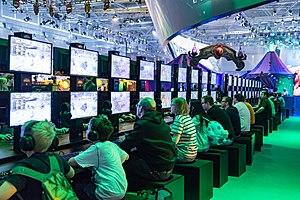
Krig / Krig som spil
Der spilles World of Warcraft ved Gamescom-spilmessen i Köln i sommeren 2017.
Krig er en tilstand af væbnet konflikt mellem samfund eller stater, en tilstand normalt kendetegnet ved ekstremt agressive og voldelige handlinger, ødelæggelse og død. Krigsførelse er betegnelsen for de måder som krigshandlinger udføres på, hvad enten de udføres af regulære militære styrker eller mere irregulære militser. I total krig er krigsførelsen ikke begrænset til militære mål, men fører oftest til omfattende ødelæggelse og tab blandt civile. Det modsatte af krig er fred. Årsagerne til krig kan være et ønske om at erobre landområder, opnå adgang til råstoffer, historiske nationale stridigheder eller uoverensstemmelser om religion.